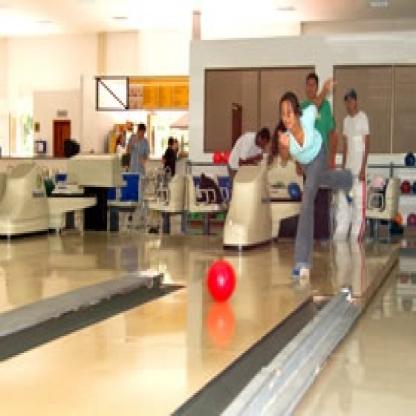
Scene: Indoor